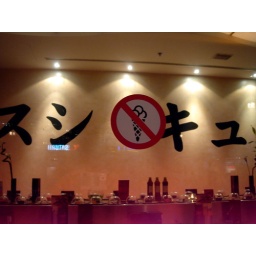
This sign was featured prominently on the door of a sushi restaurant in Berlin